Italy–Malta relations

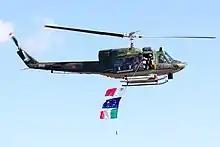
Italian Air Force AB 212 at the 2015 Malta International Airshow. Italian search and rescue helicopters have been stationed in Malta since 1982

Italy was the first country to establish a diplomatic mission in Malta and the first to appoint a resident ambassador (since then resident at "Villa Bel Air" in Ta' Xbiex) after Malta achieved independence and became a full member of the UN. On December 1, 1964, that the first Italian ambassador presented his credentials to the governor general, Sir Maurice Dorman.